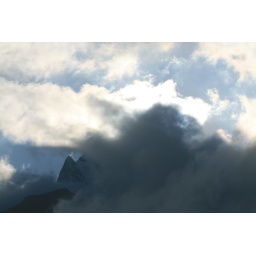
Cool pic of the clouds over the mountains in Namche Bazaar